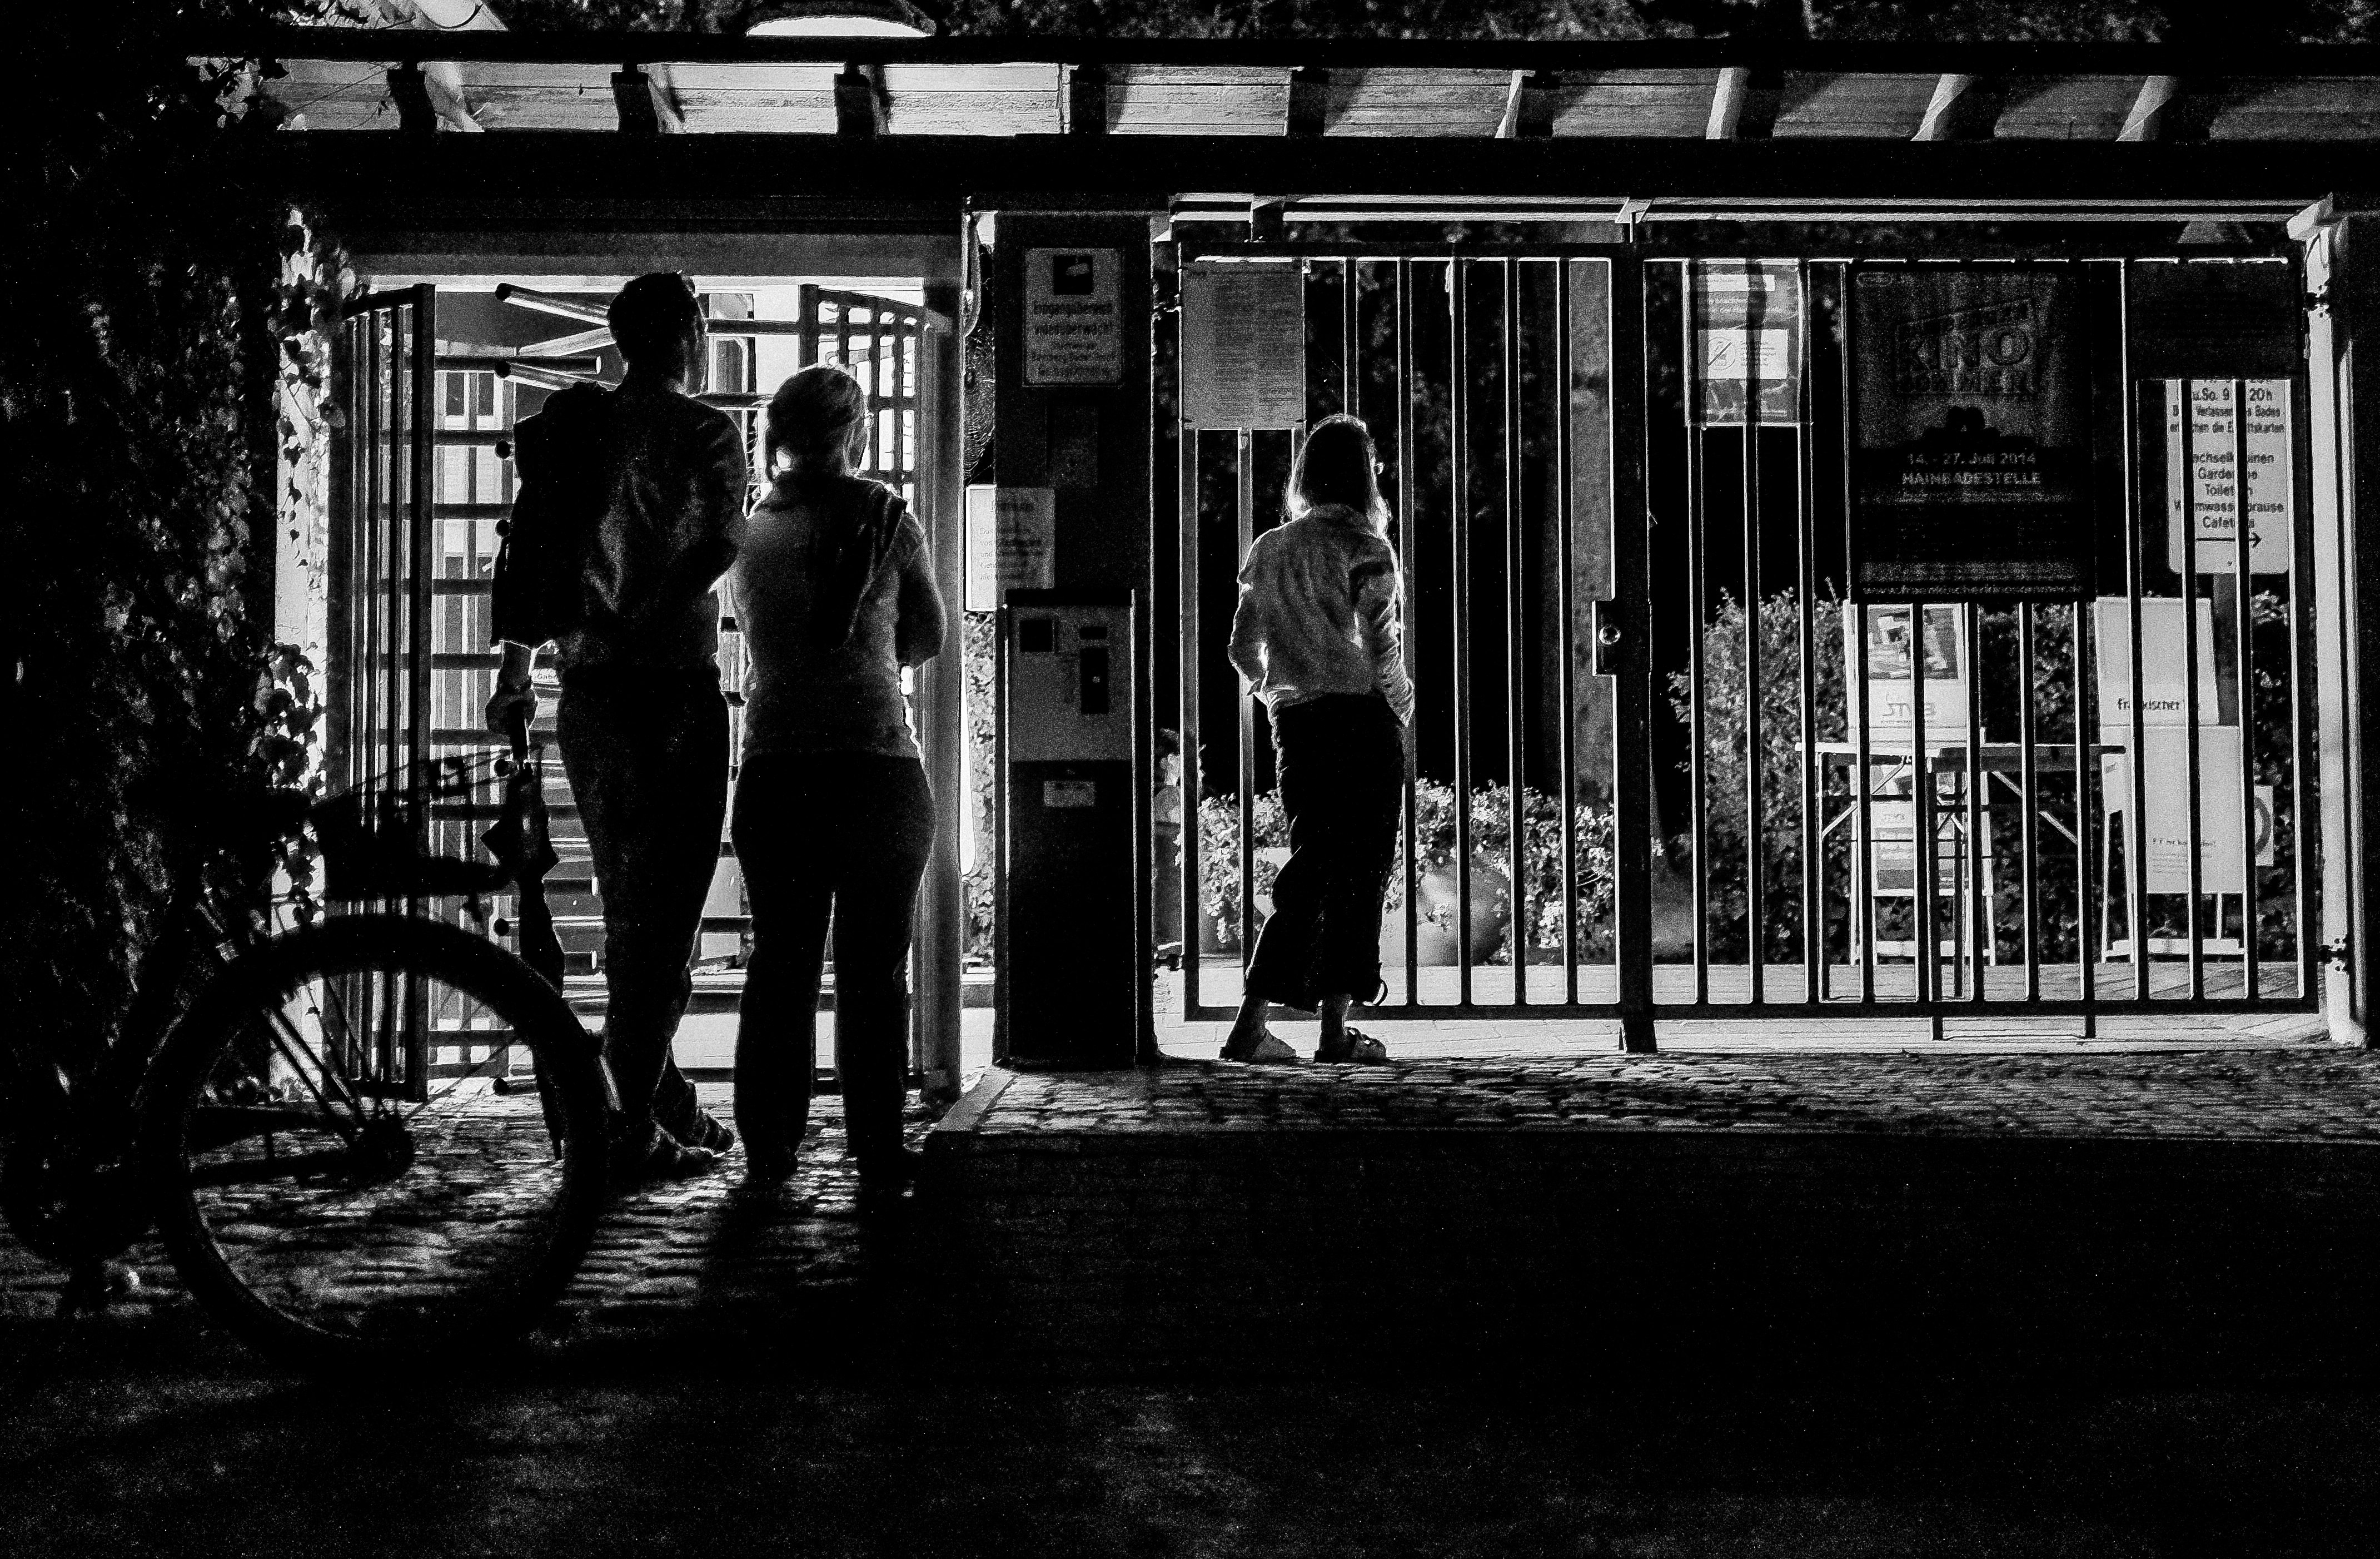
silhouette, black and white, white, street, photography, darkness, black, monochrome, photograph, snapshot, schwarzweiss, image, warten, monochrom, waitingfor, monochrome photography, film noir